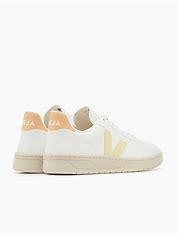
Brand: Veja
Model: V 10 CWL